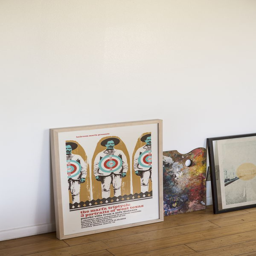
a framed print and a paint - encrusted palette sit on the floor and lean against the wall .